Man Mohan Singh (pilot)

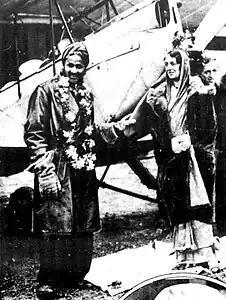
Manmohan Singh at the christening of his Gipsy Moth "Miss India" at Stag Lane Aerodrome with the Maharani of Cooch Behar, 1930.

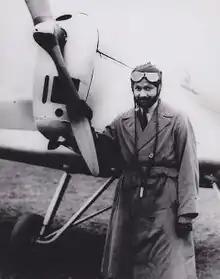
Man Mohan Singh and aircraft.

Man Mohan Singh was born in Loralai (now in Pakistan), on 21 March 1906, to physician Makhan Singh, who had at one time received the Kaisar-i-Hind Medal.